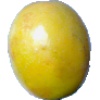
Label: maracuja